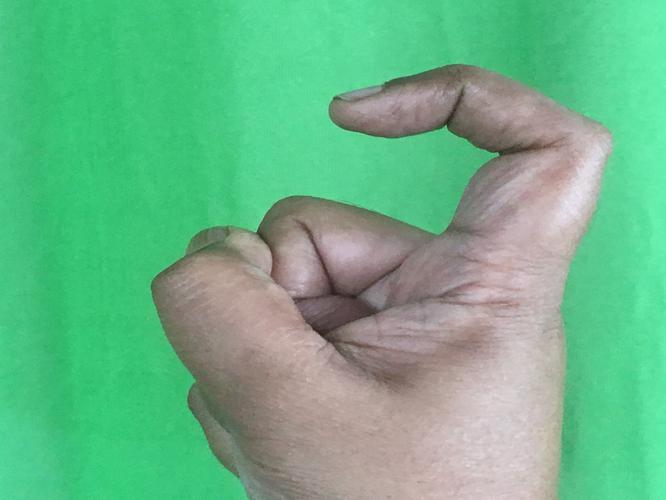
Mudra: Tamarachudam
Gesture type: single_hand